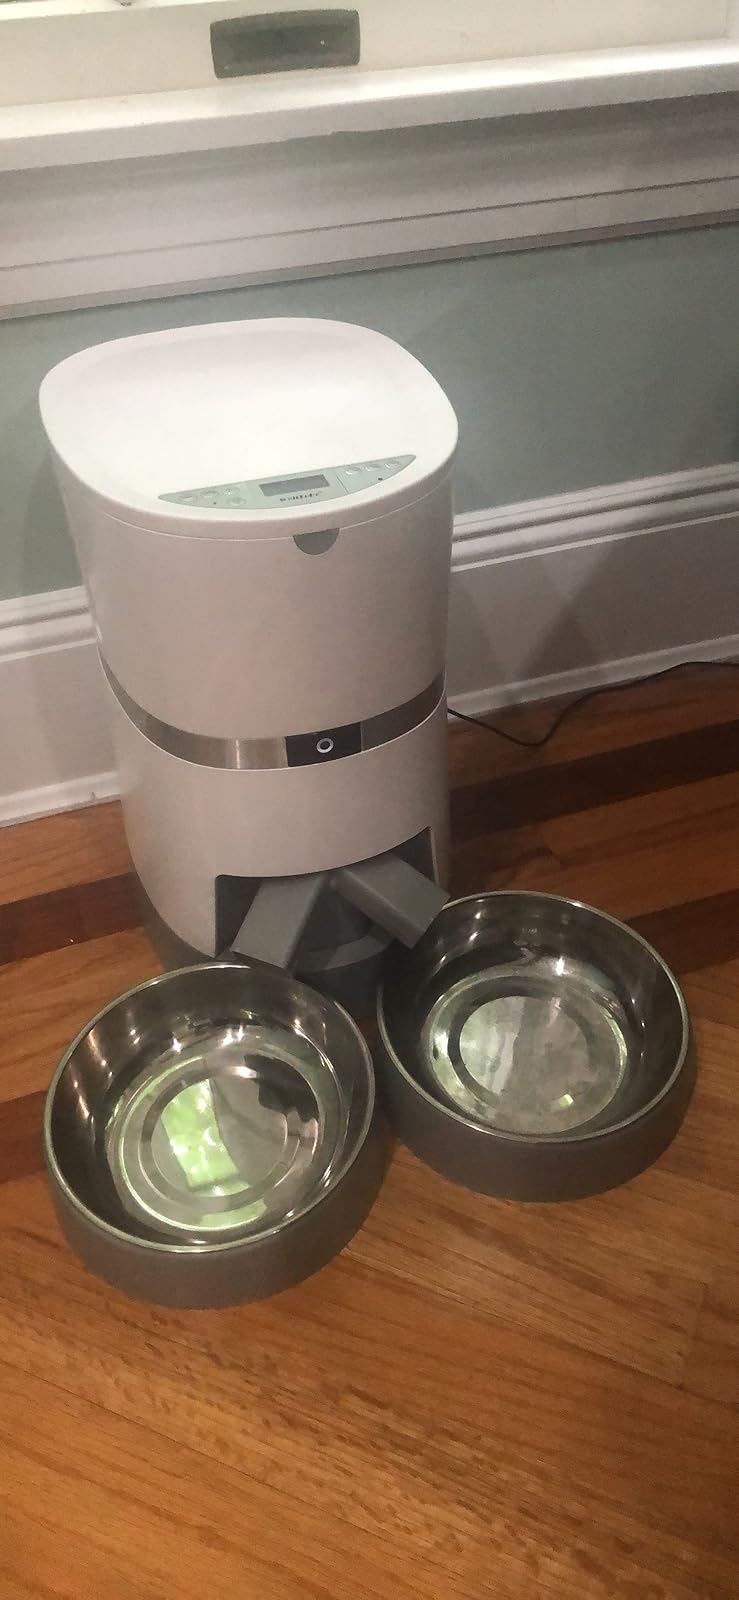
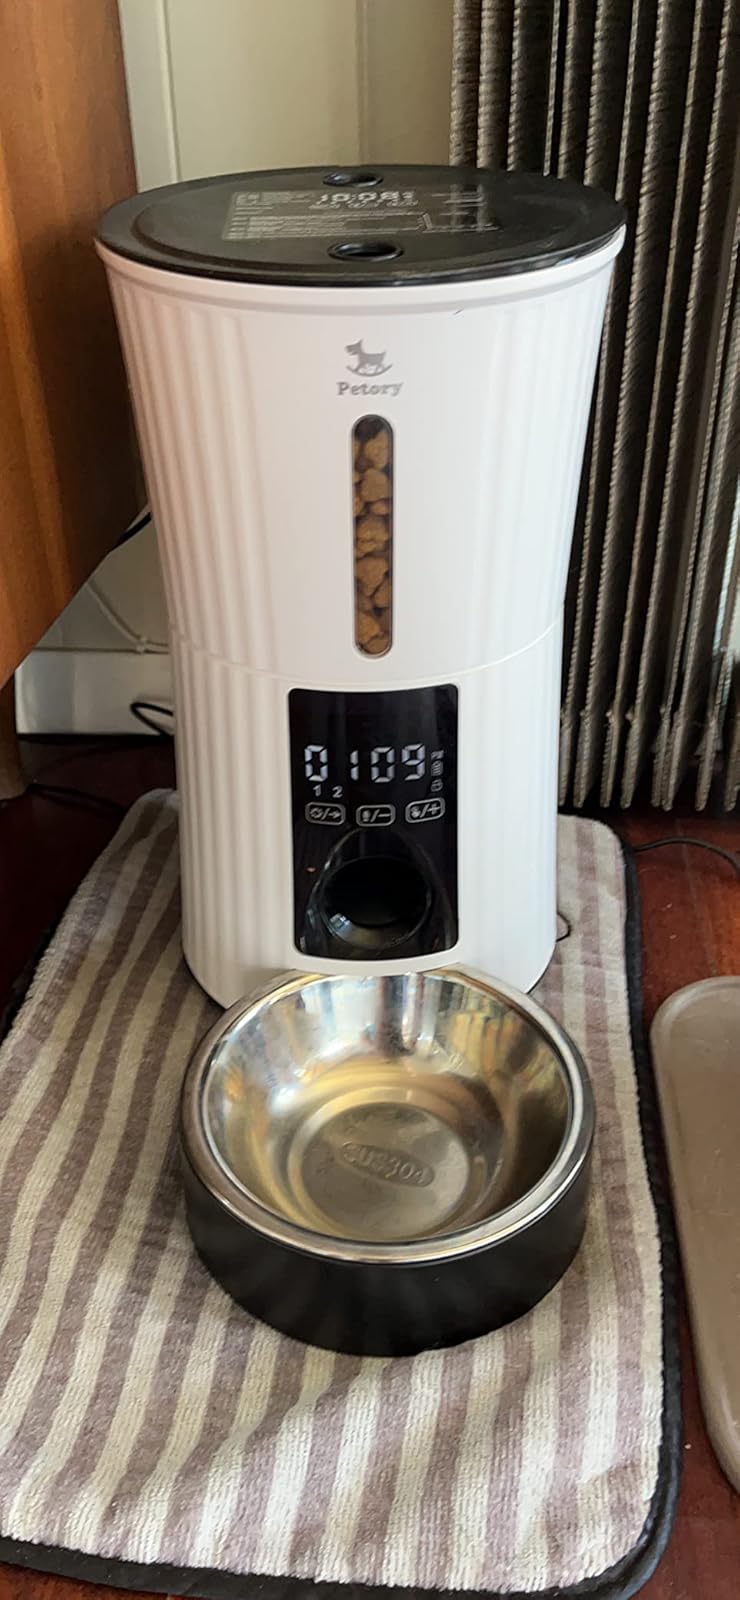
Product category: items_feeder
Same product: no